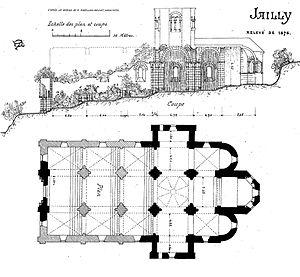
Dessin extrait de L'étude réalisée en 1876 par M. Massillon-Rouvet, Architecte, délégué de la Société académique du Nivernais, sur l'Église de Jailly au point de vue architectonique
L'église Saint-Sylvestre de Jailly, présente une architecture clunisienne sobre avec une construction en gradins compensant la déclivité du terrain. Elle fait l’objet d’un classement au titre des monuments historiques par la liste de 1840.